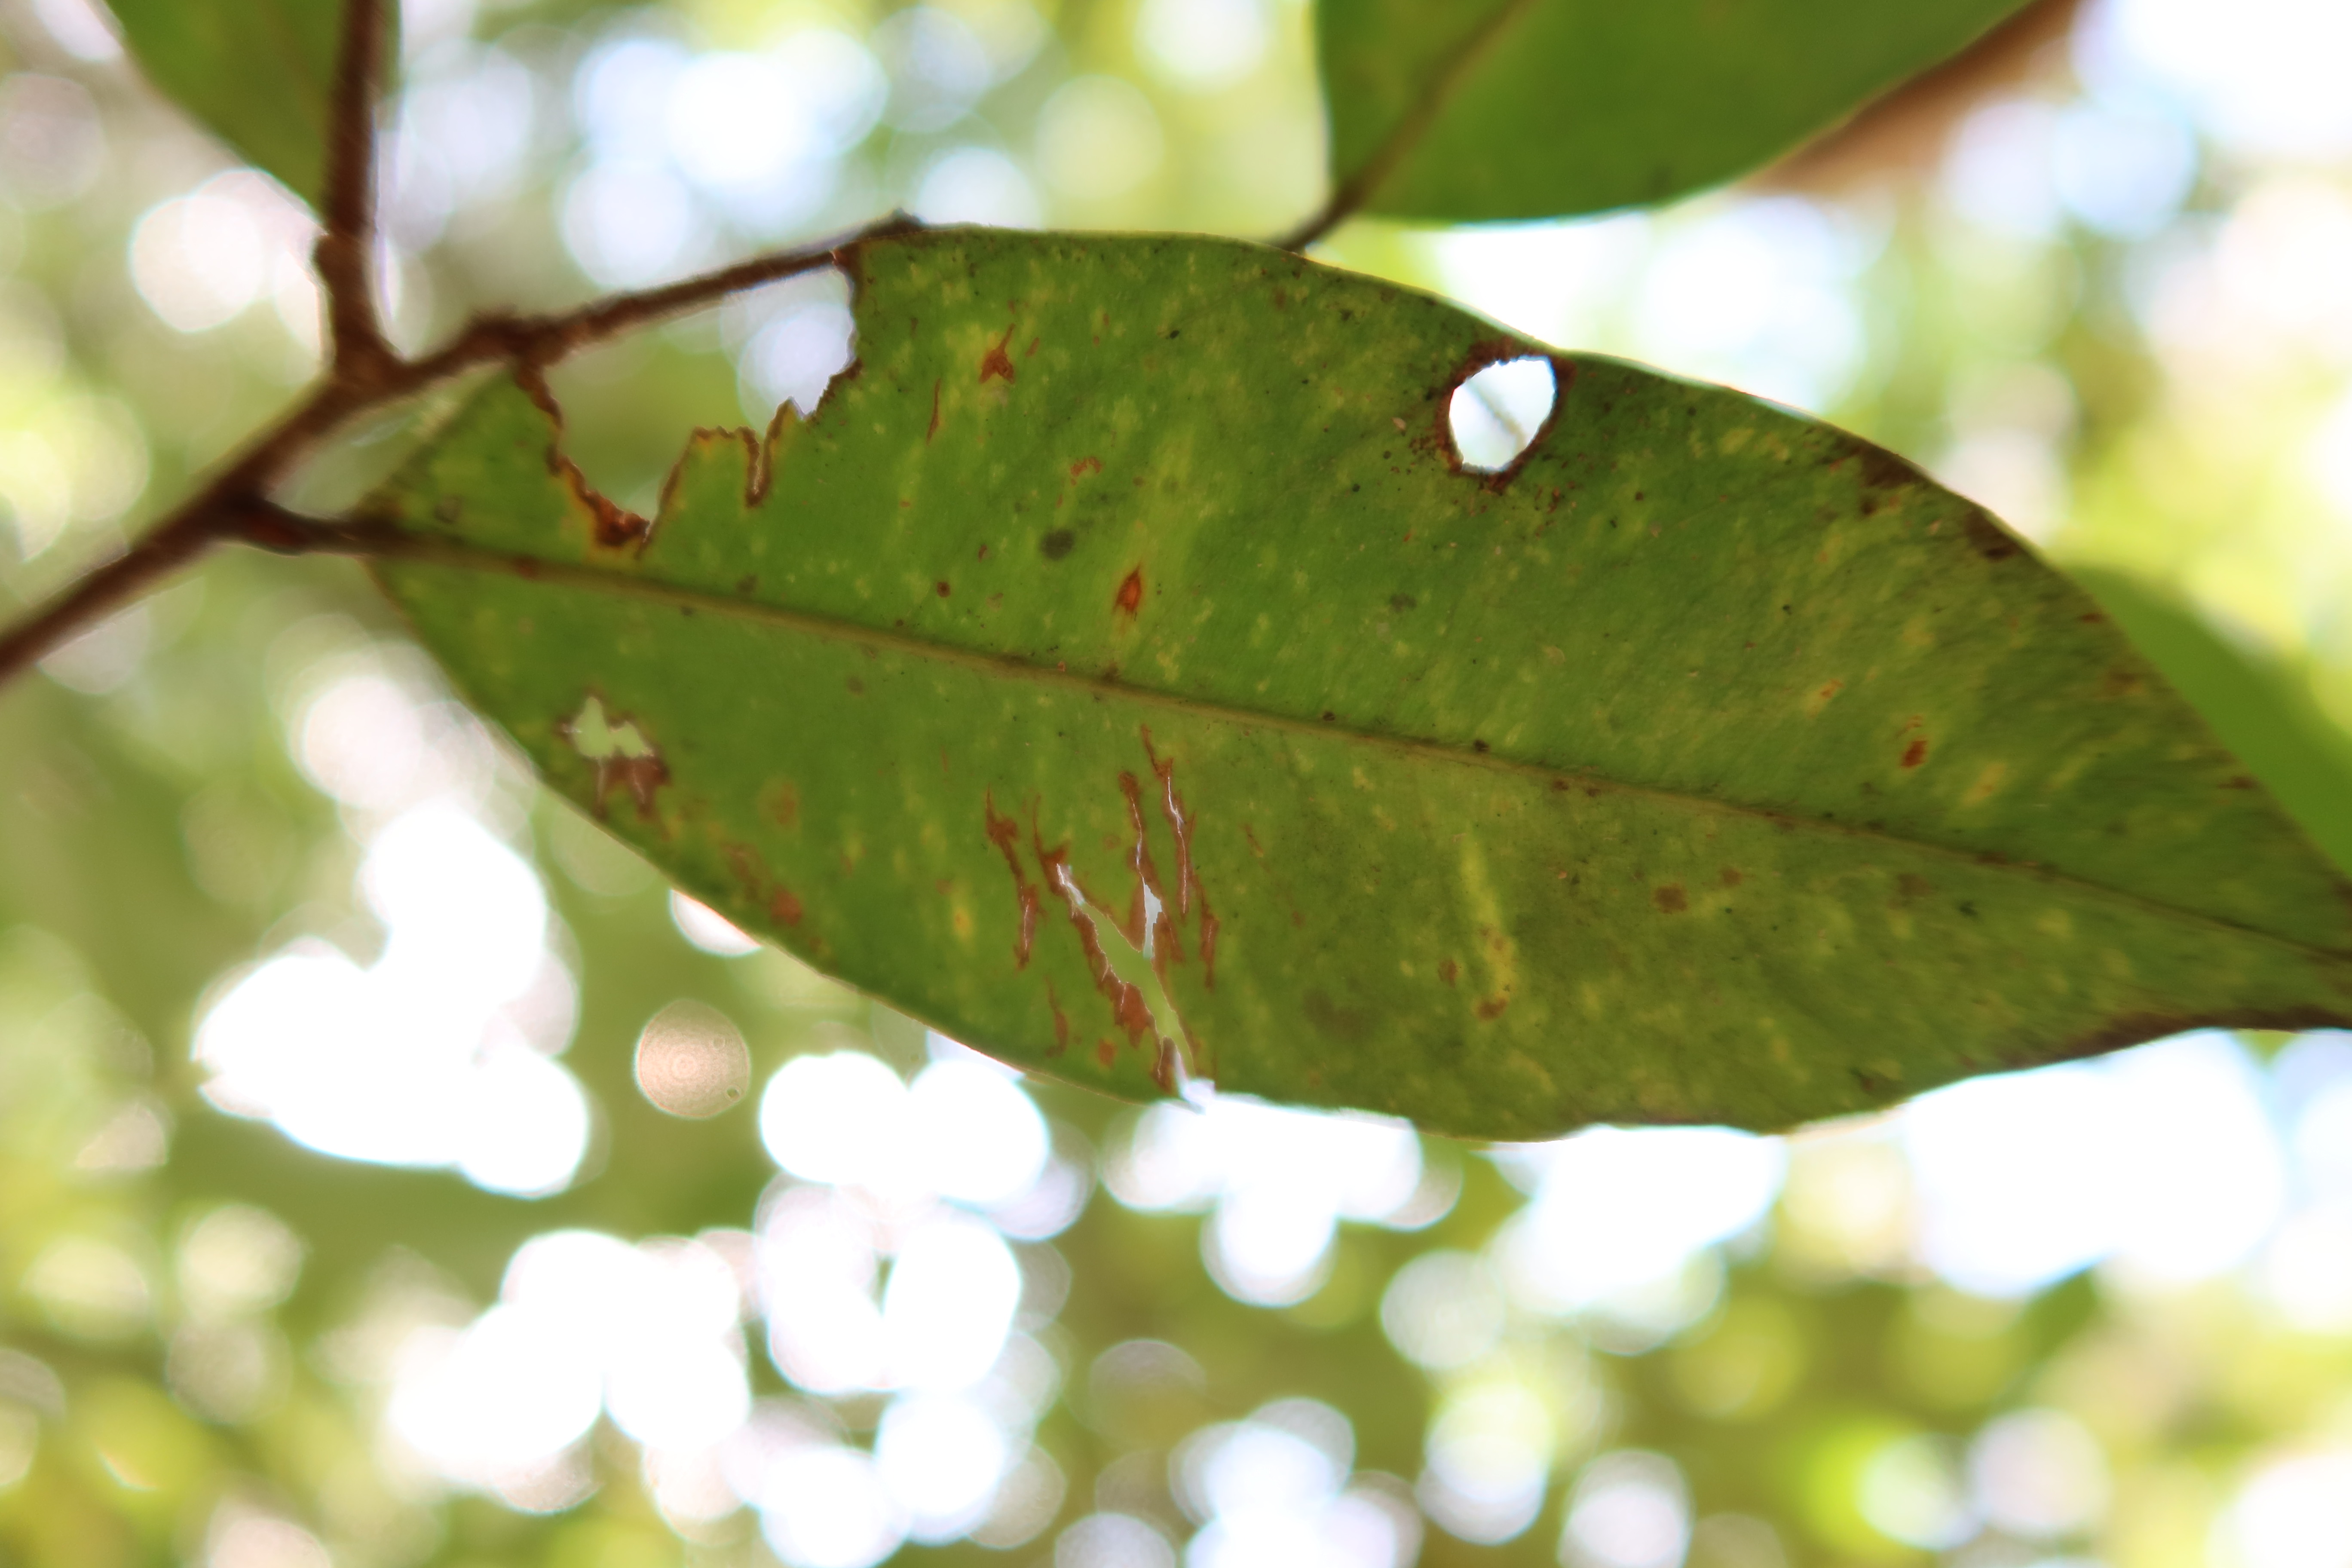
Label: Anthracnose